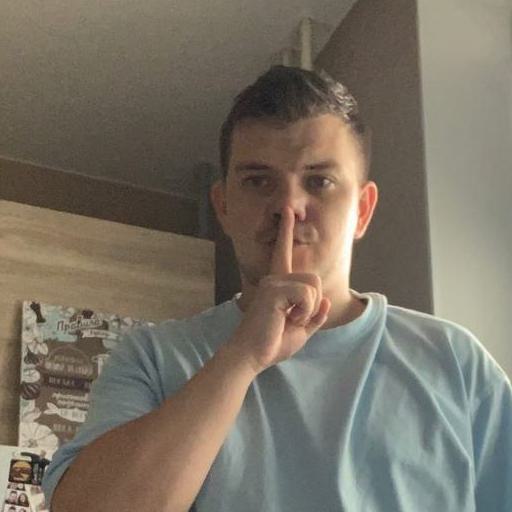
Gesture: mute